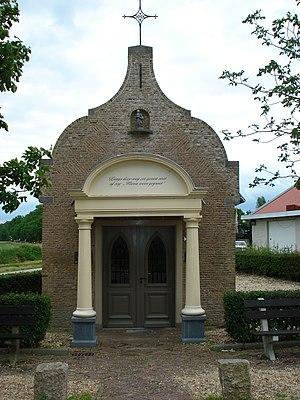
Megen est une petite ville néerlandaise de la commune d'Oss au nord-est de la province du Brabant-Septentrional. Megen est situé dans une ancienne boucle de la Meuse canalisée. Un bac fait la liaison avec les villages de Maasbommel et Appeltern en face dans la province de Gueldre. Le 1ᵉʳ janvier 2005, la ville de Megen compte 1696 habitants.